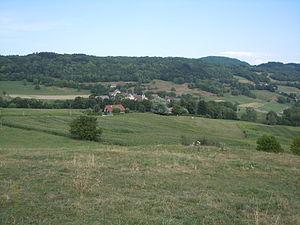
Saint-Maurice de Rotherens: vue générale - Savoie - France